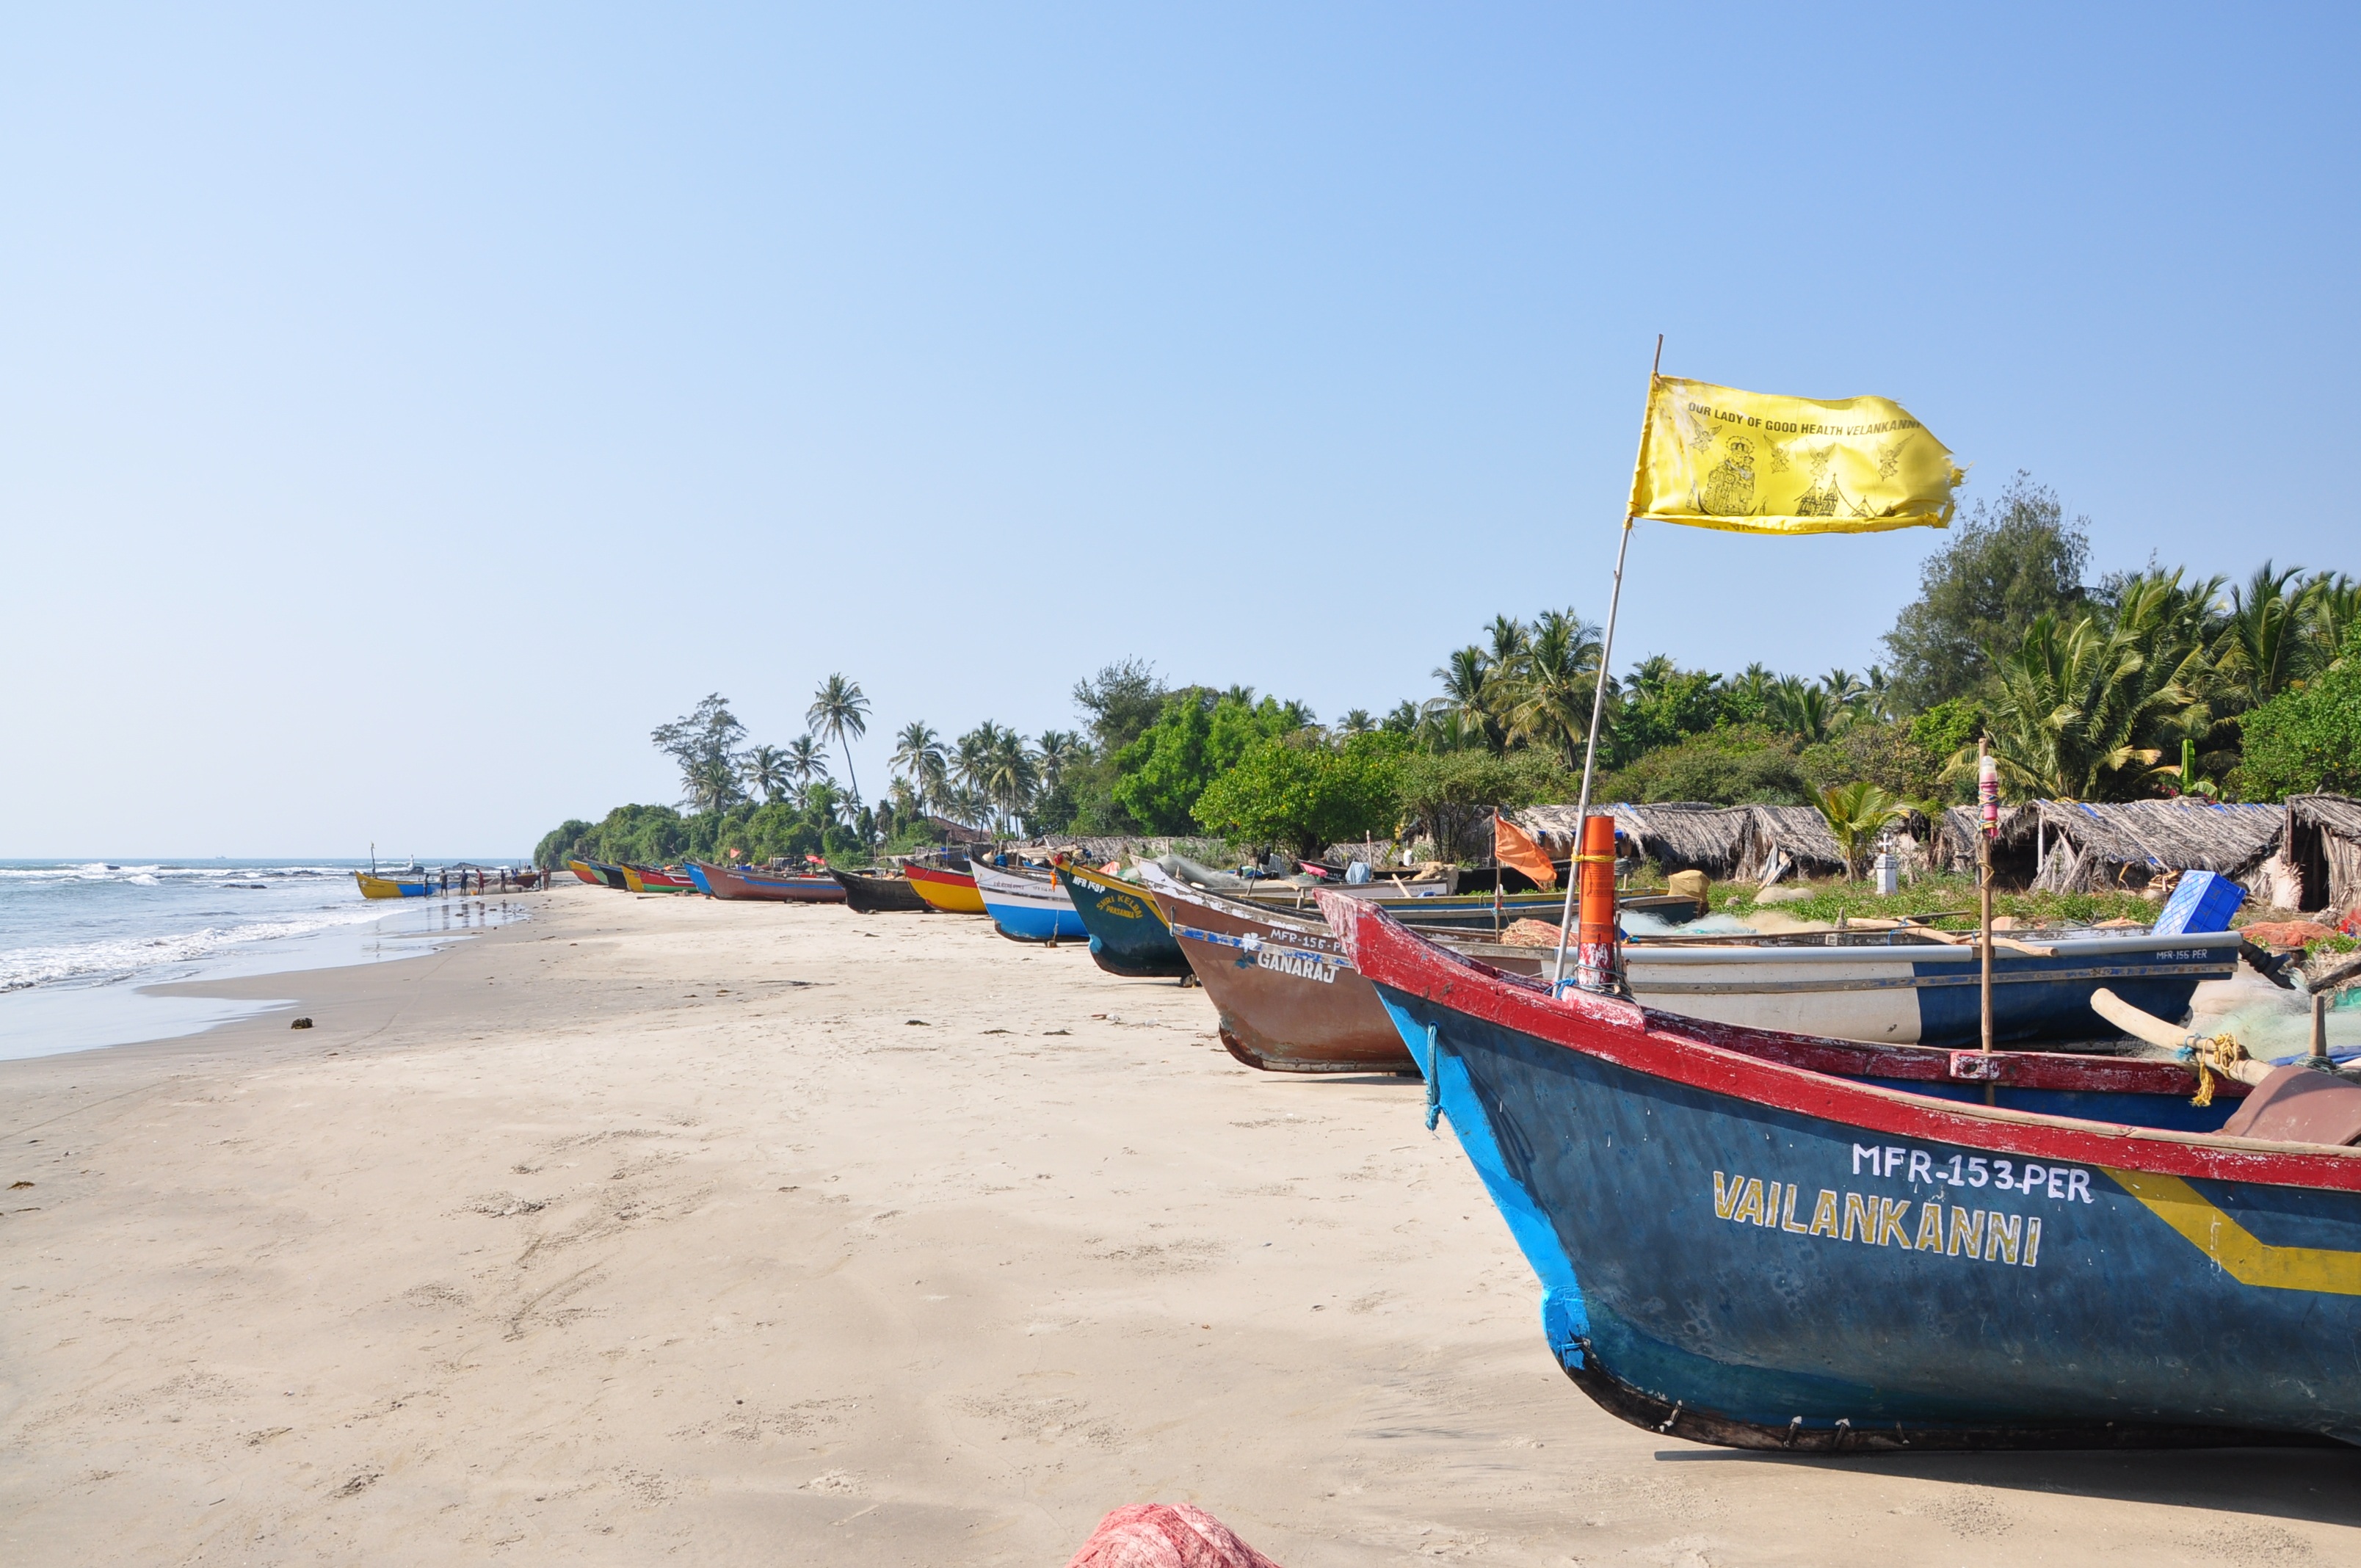
beach, sea, coast, nature, sand, ocean, boat, shore, vacation, travel, vehicle, journey, bay, body of water, boating, goa, inli